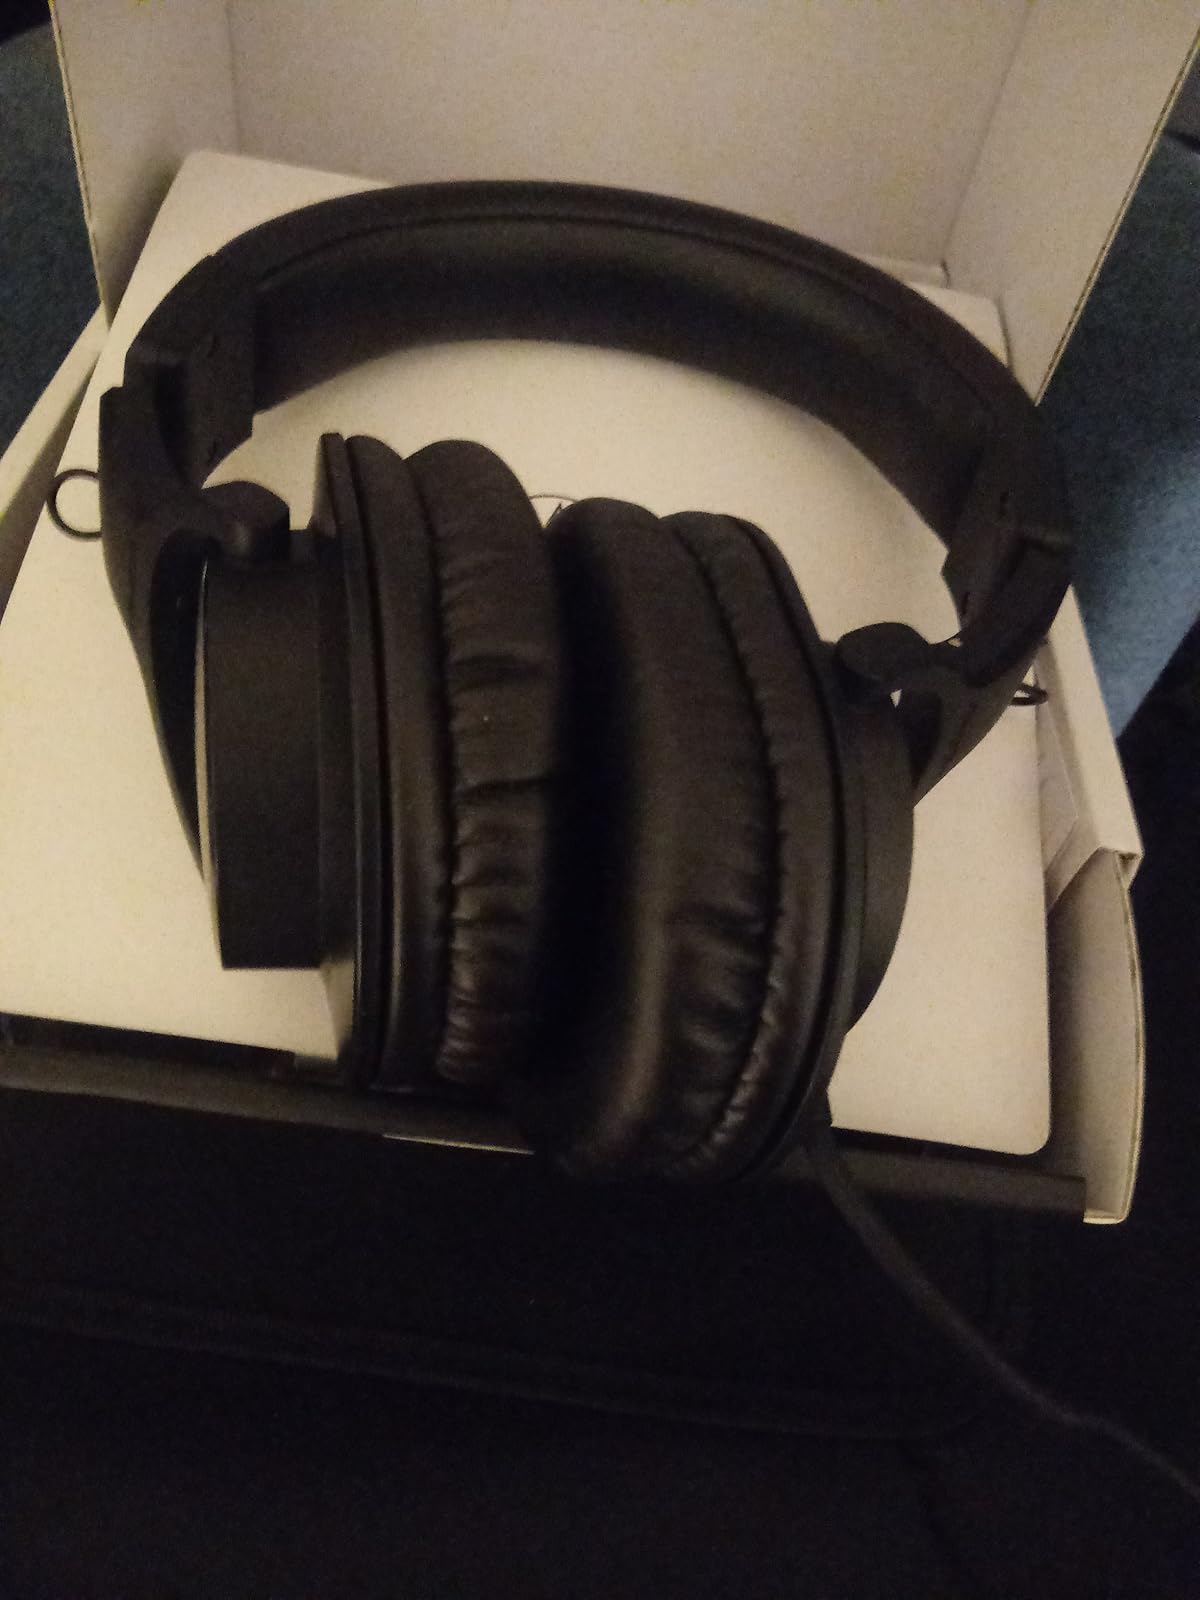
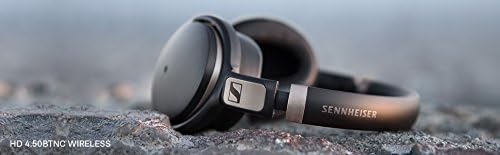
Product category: headphones
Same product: no